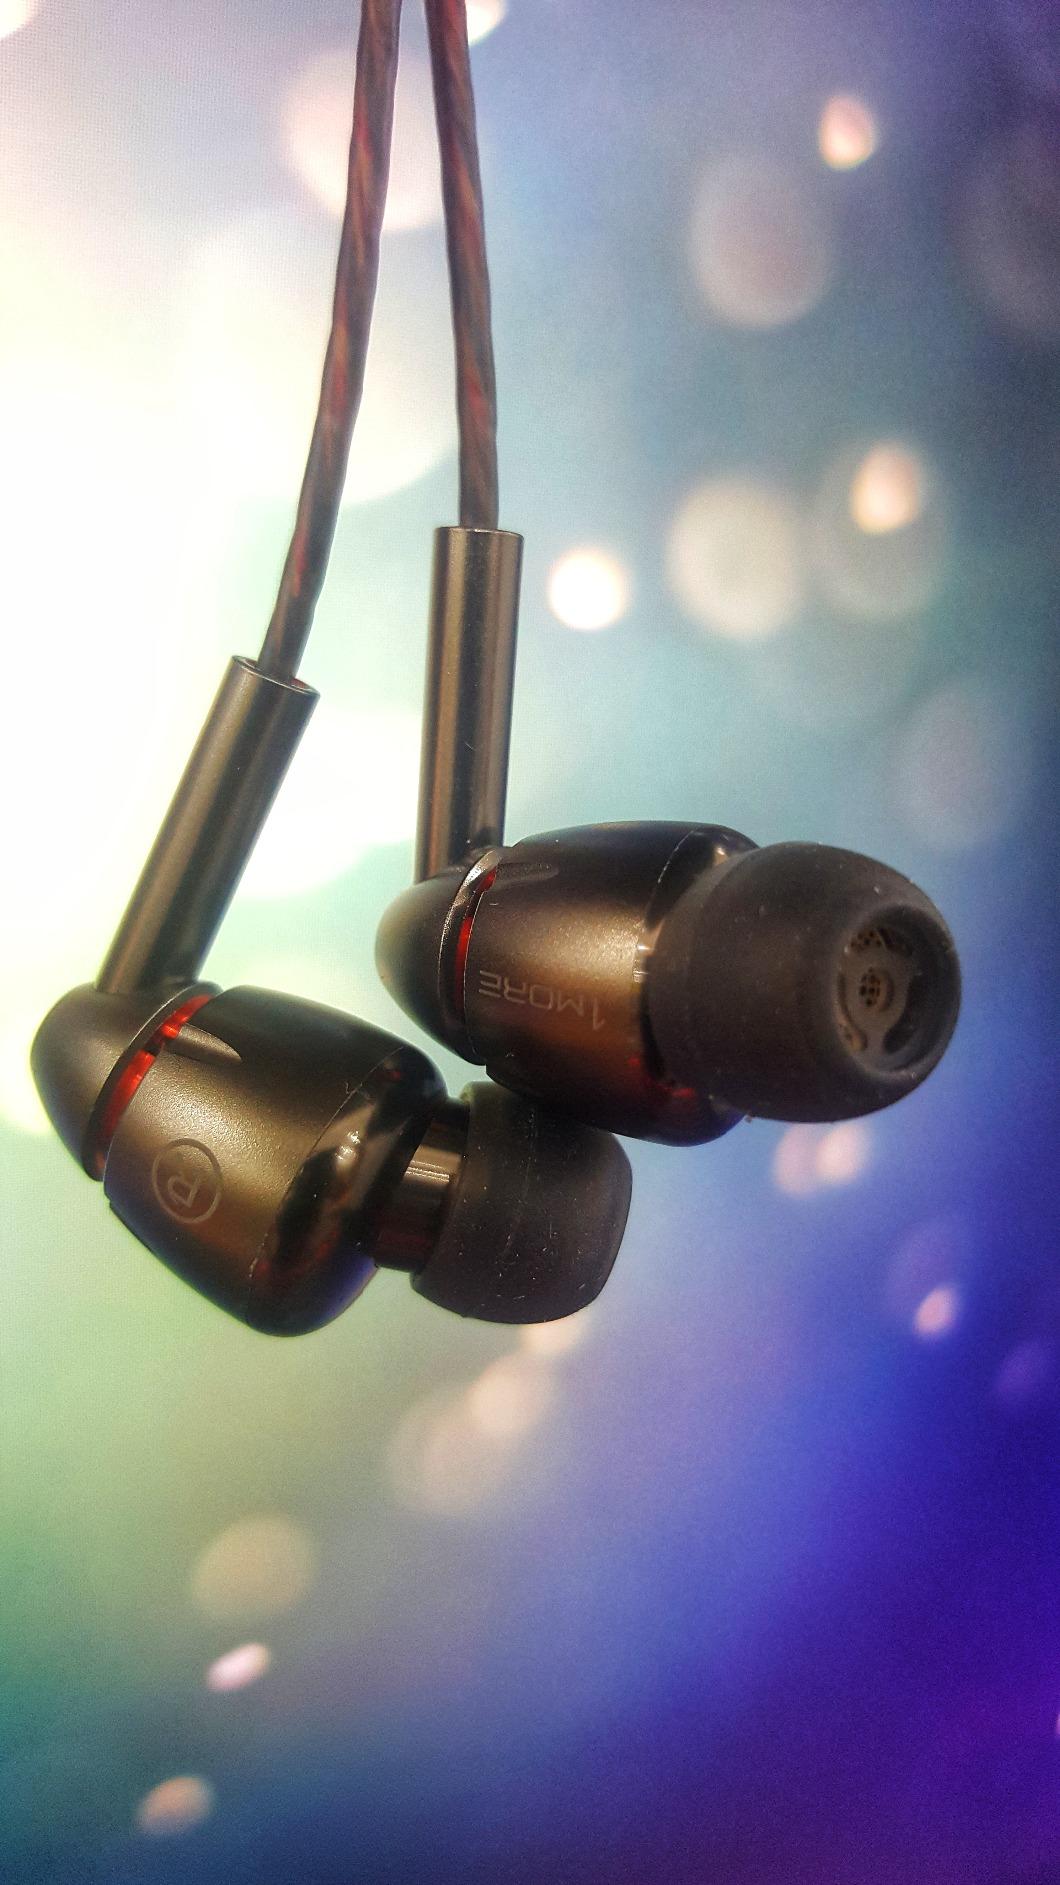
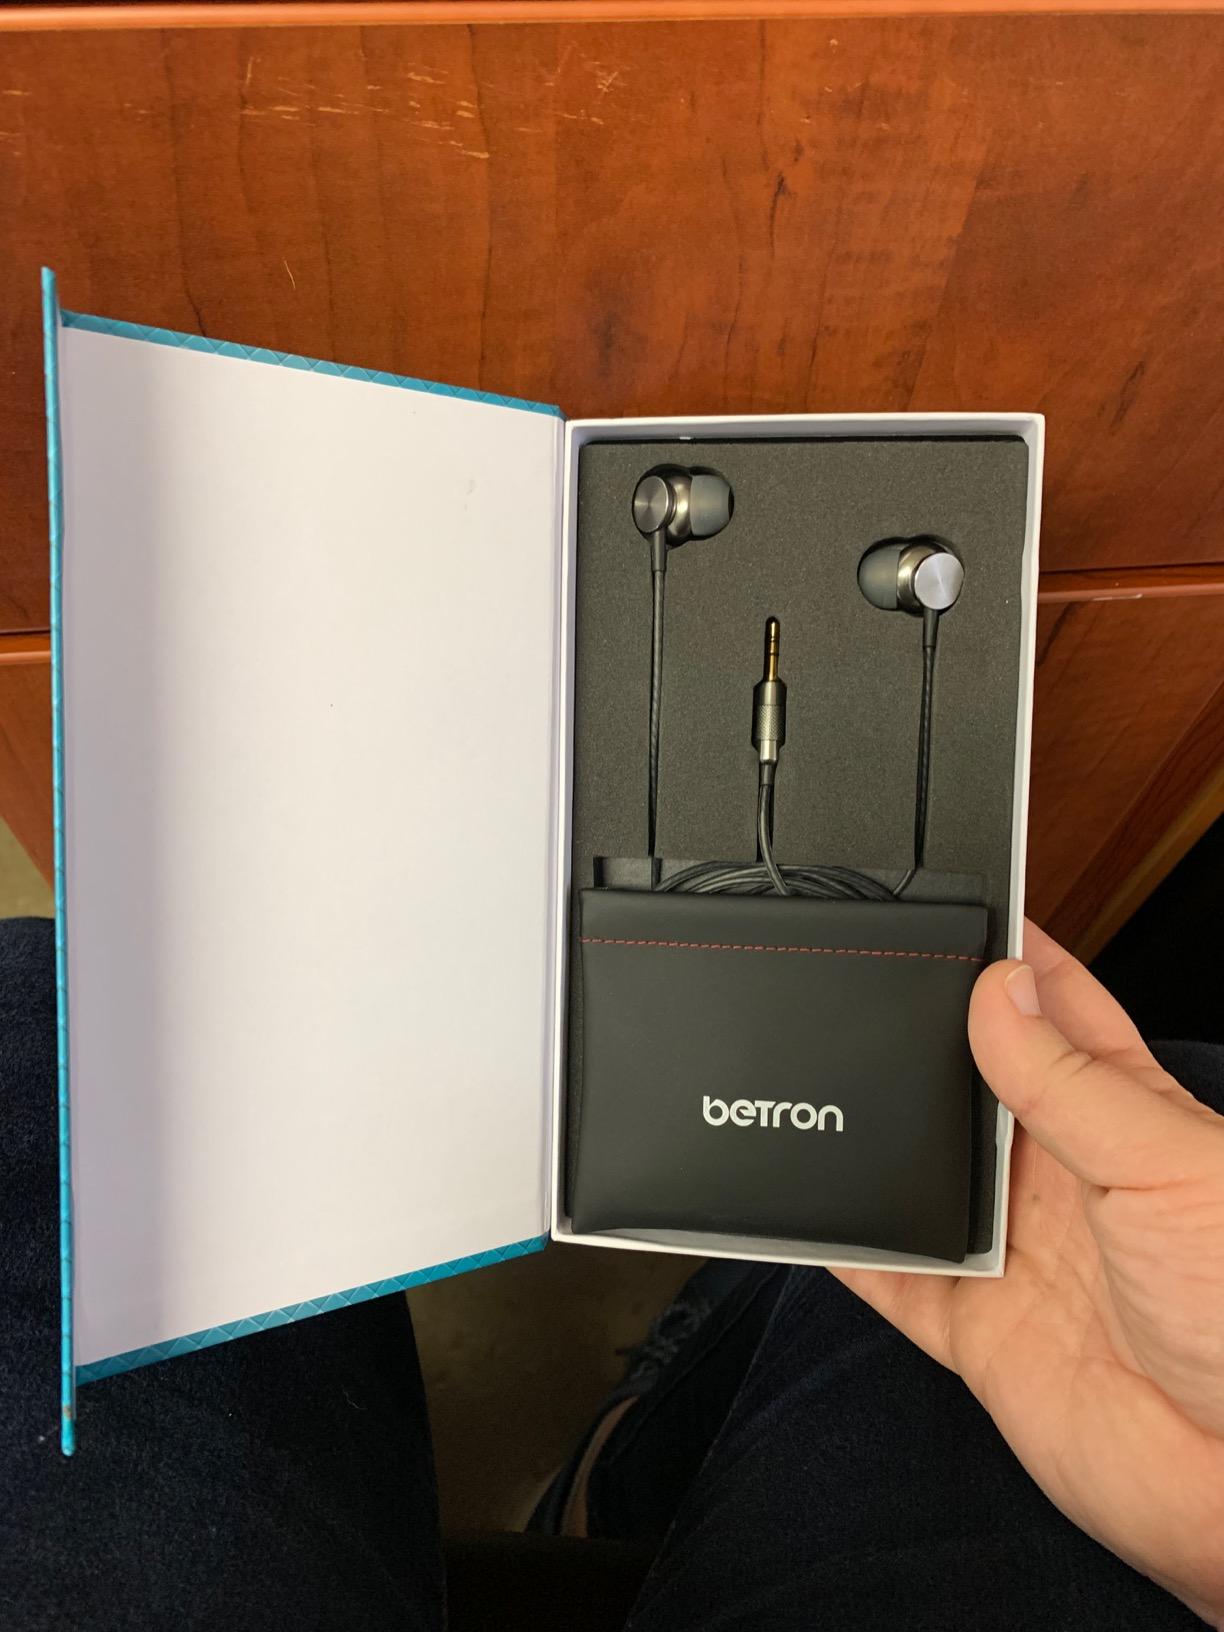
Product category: headphones
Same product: no